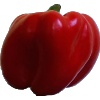
Label: Pepper Red 1